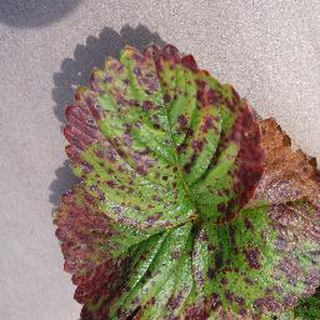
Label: strawberry_leaf_scorch